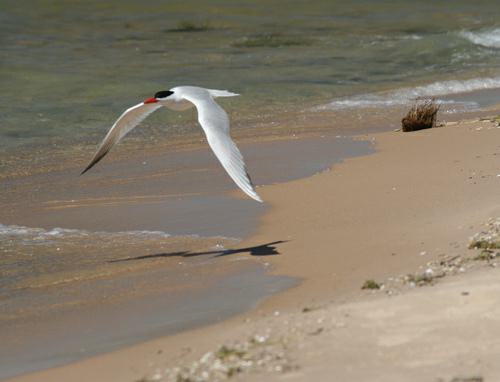
A photo of a common tern